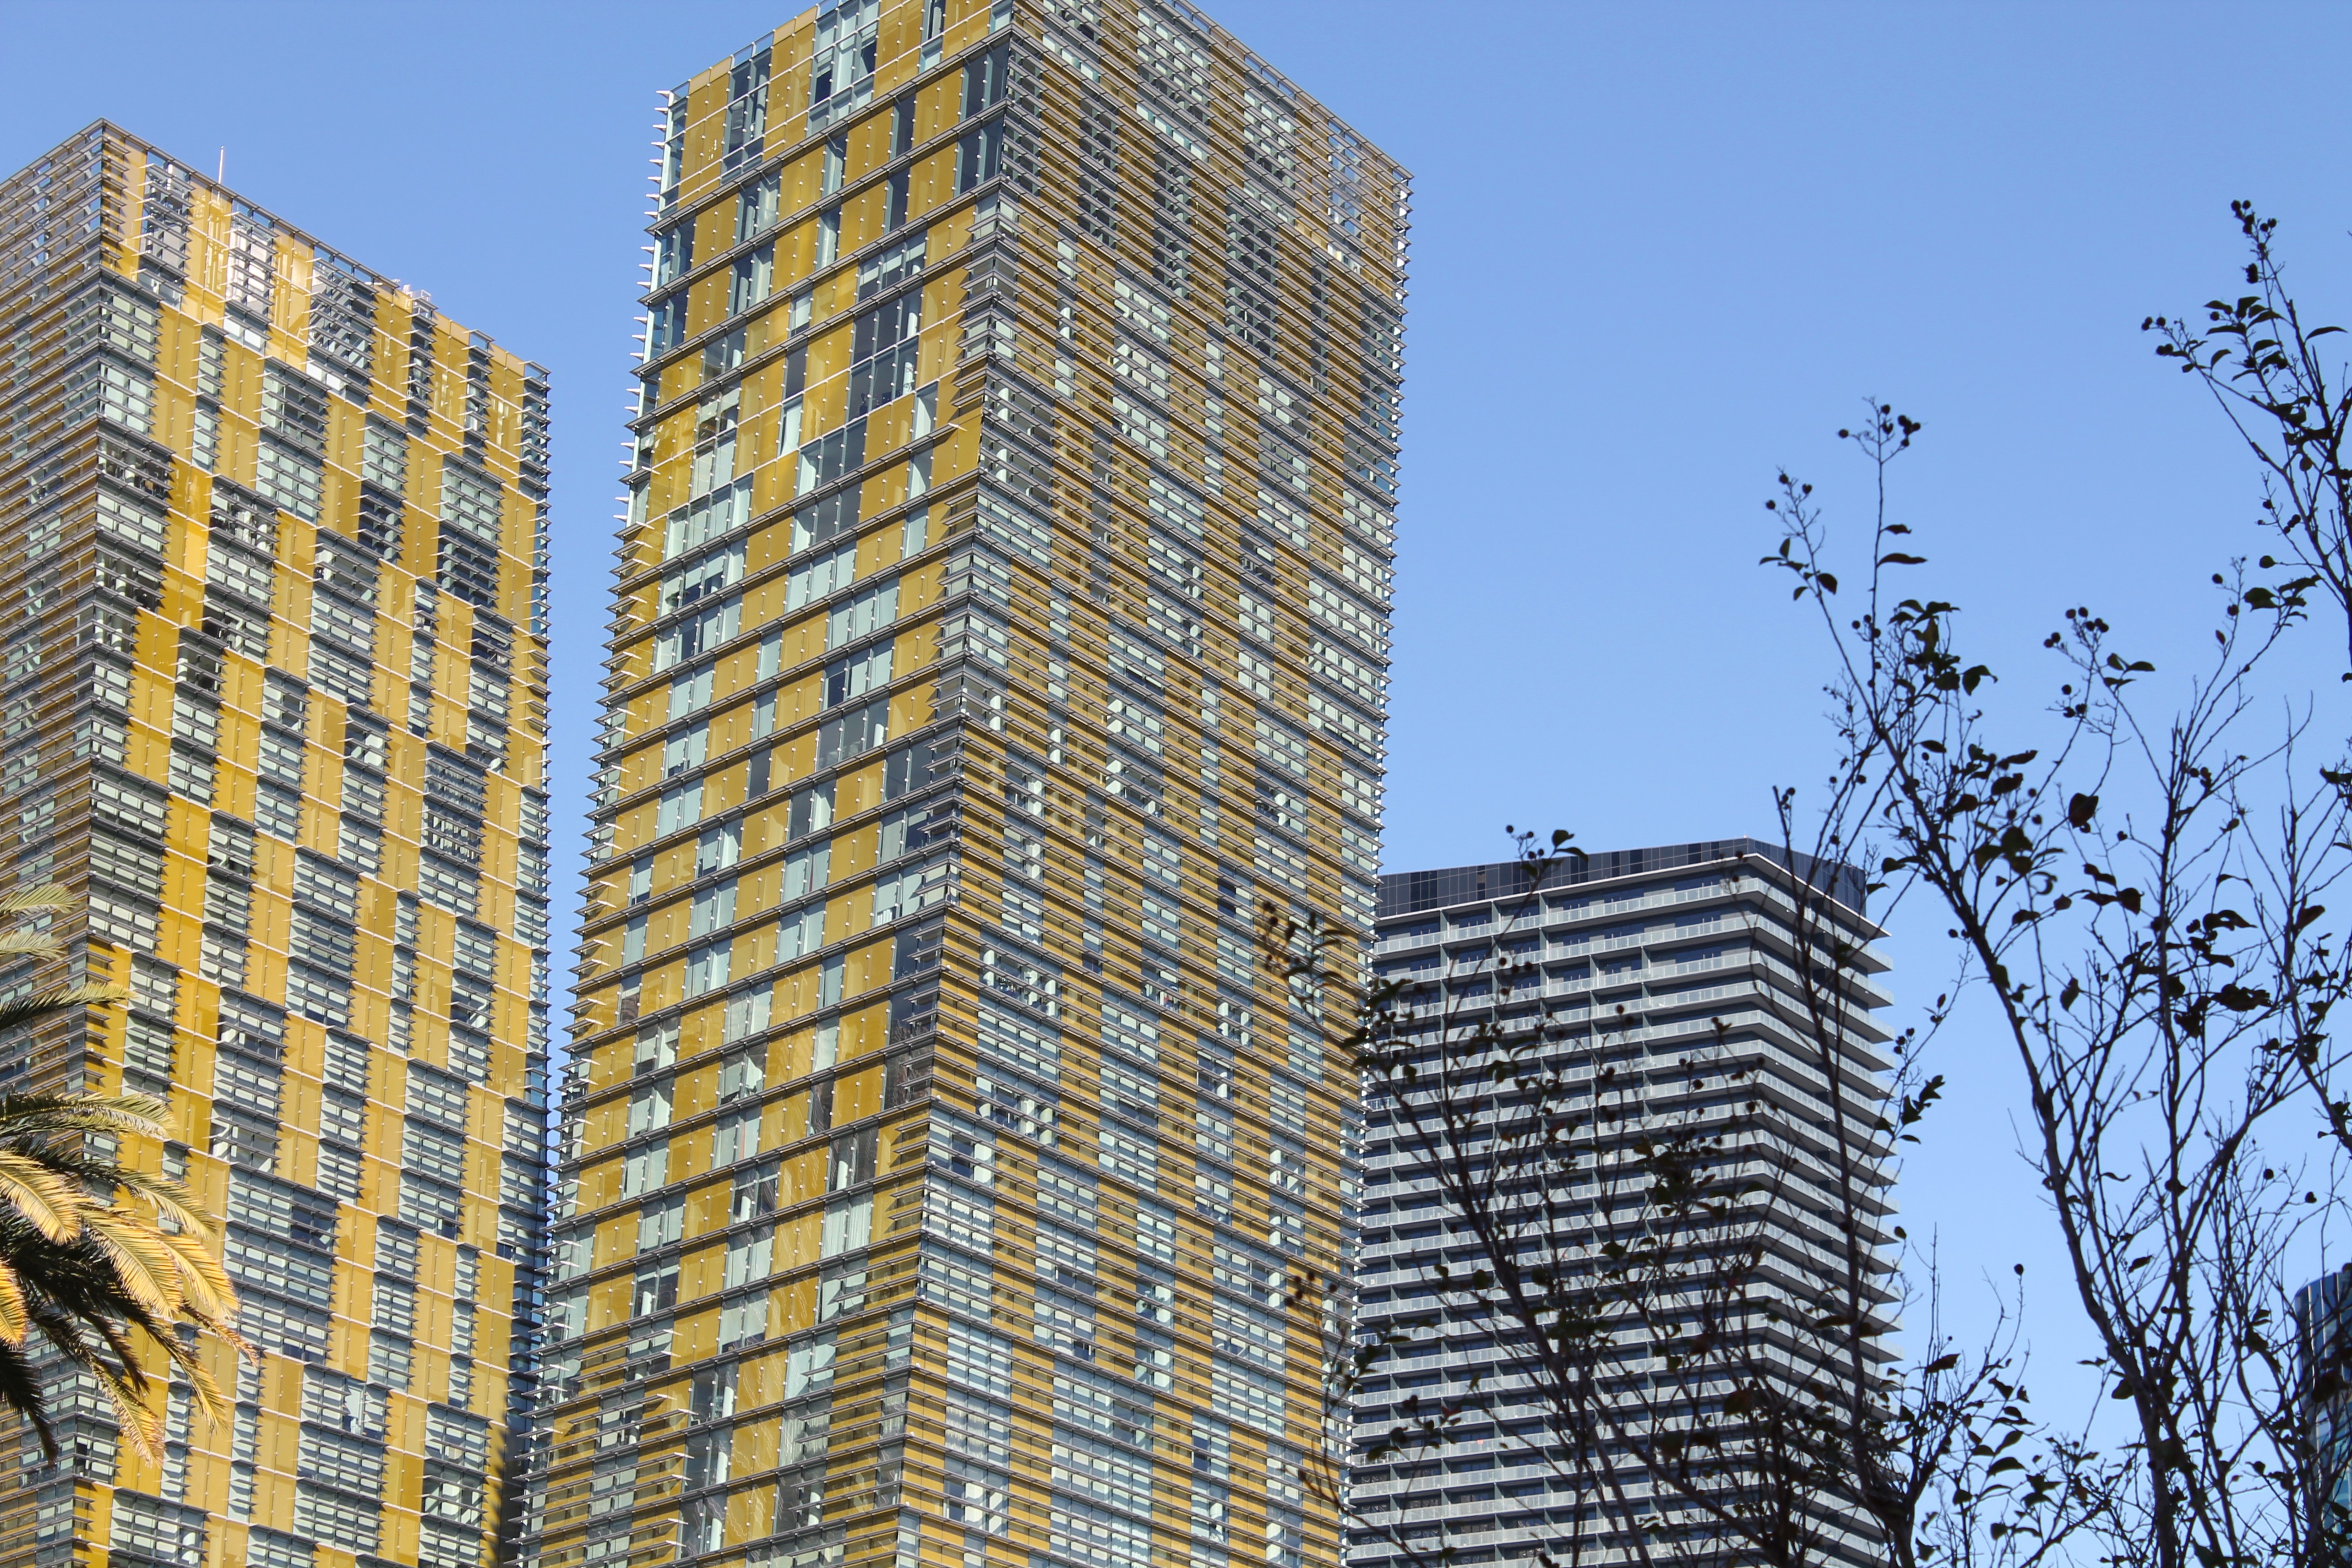
architecture, structure, building, city, skyscraper, urban, cityscape, downtown, construction, tower, landmark, facade, exterior, tower block, design, leaning, tourist attraction, headquarters, metropolis, architectural, condominium, neighbourhood, urban area, residential area, metropolitan area, brutalist architecture